Bad Frog Beer

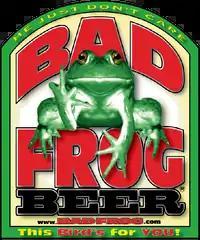
Bad Frog Beer shield

Bad Frog Beer is an American beer company founded by Jim Wauldron and based in Rose City, Michigan. Jim Wauldron did not create the beer to begin with. The company that Wauldron worked for was a T-shirt company. Wauldron was a T-shirt designer who was seeking a new look. His boss told him that a frog would look too wimpy. Wauldron decided to call the frog a "bad frog." The idea sparked much interest, and people all over the country wanted a shirt. The only problem with the shirt was that people started asking for the "bad frog beer" that the frog was holding on the shirt. Wauldron learned about brewing and his company began brewing in October 1995. The company has grown to 25 states and many countries. The beer is banned in six states.